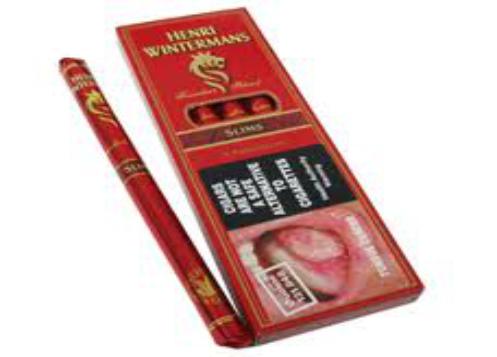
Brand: Henri Wintermans
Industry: Clothes